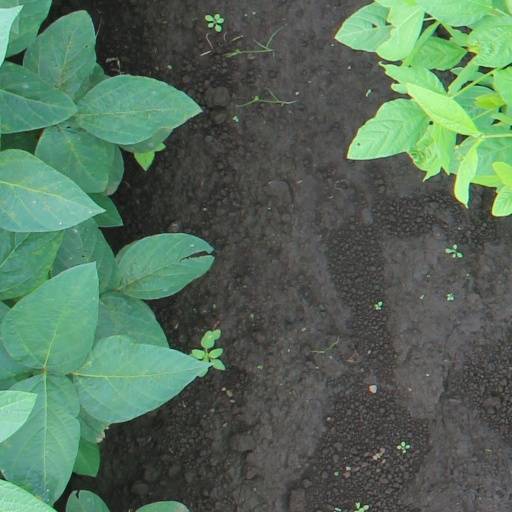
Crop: soybean